Aleksandr Nazarchuk

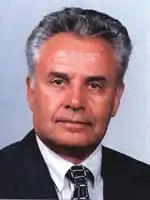

Aleksandr Grigoryevich Nazarchuk (6 August 1939 – 1 February 2021) was a Soviet and Russian politician. He served as Minister of Agriculture and Chairman of the Altai Krai Legislative Assembly.